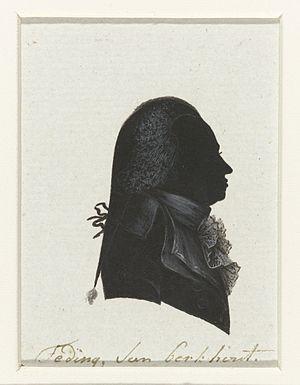
Willem Hendrik Teding van Berkhout, né le 7 janvier 1745 à Delft et mort dans cette ville le 4 juin 1809, est un homme politique néerlandais.